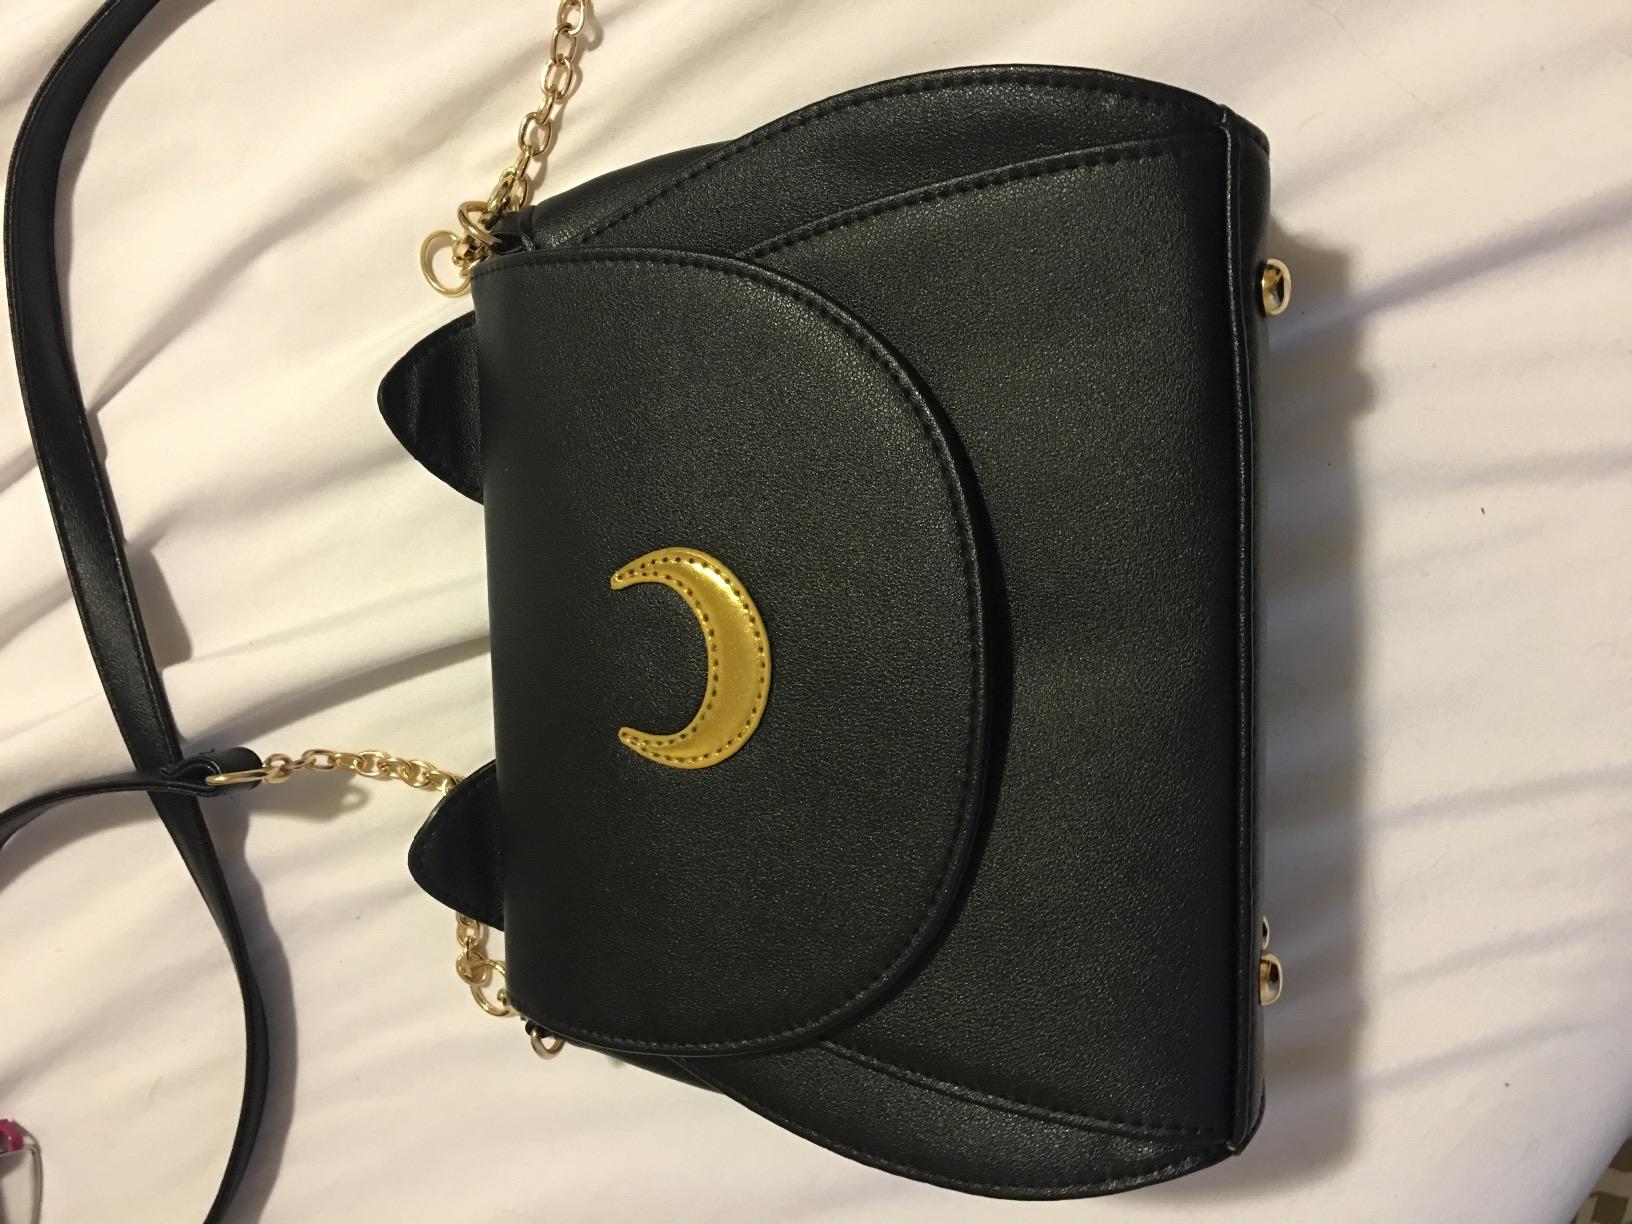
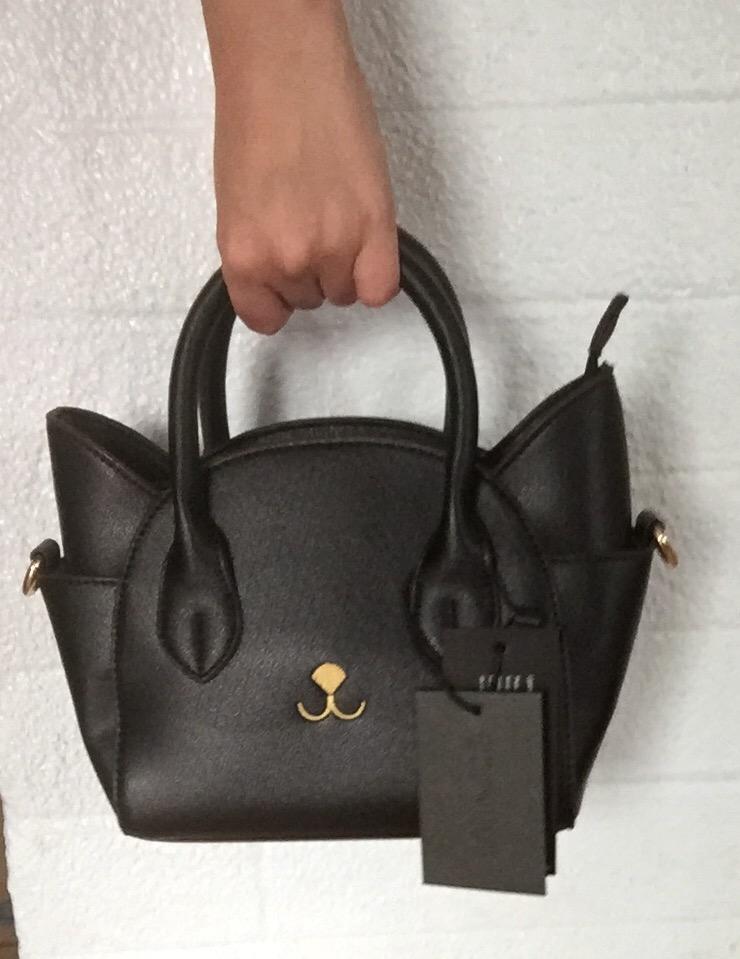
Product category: accessories_handbag
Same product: no